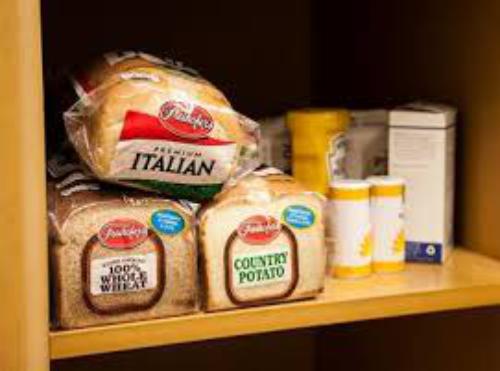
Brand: Freihofers
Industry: Food